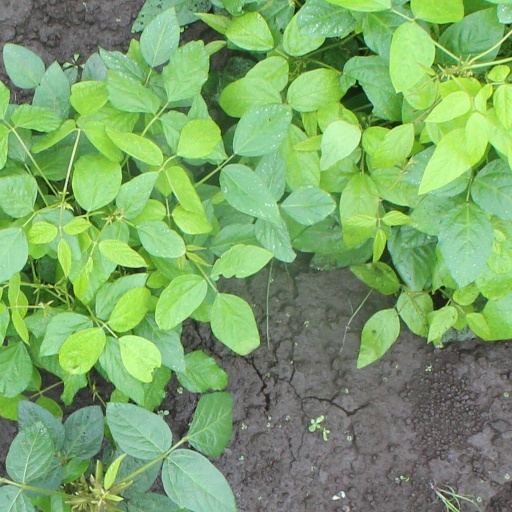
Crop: soybean